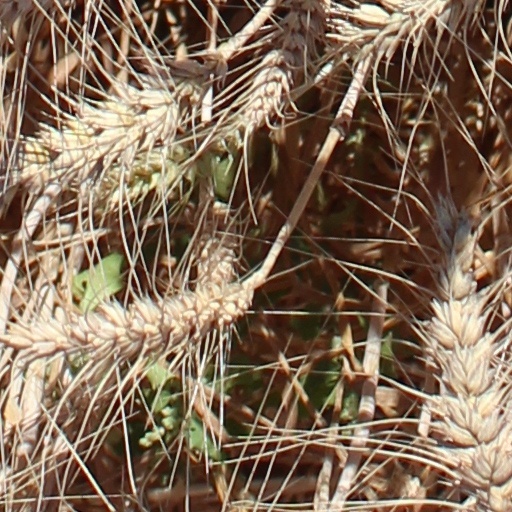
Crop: wheat